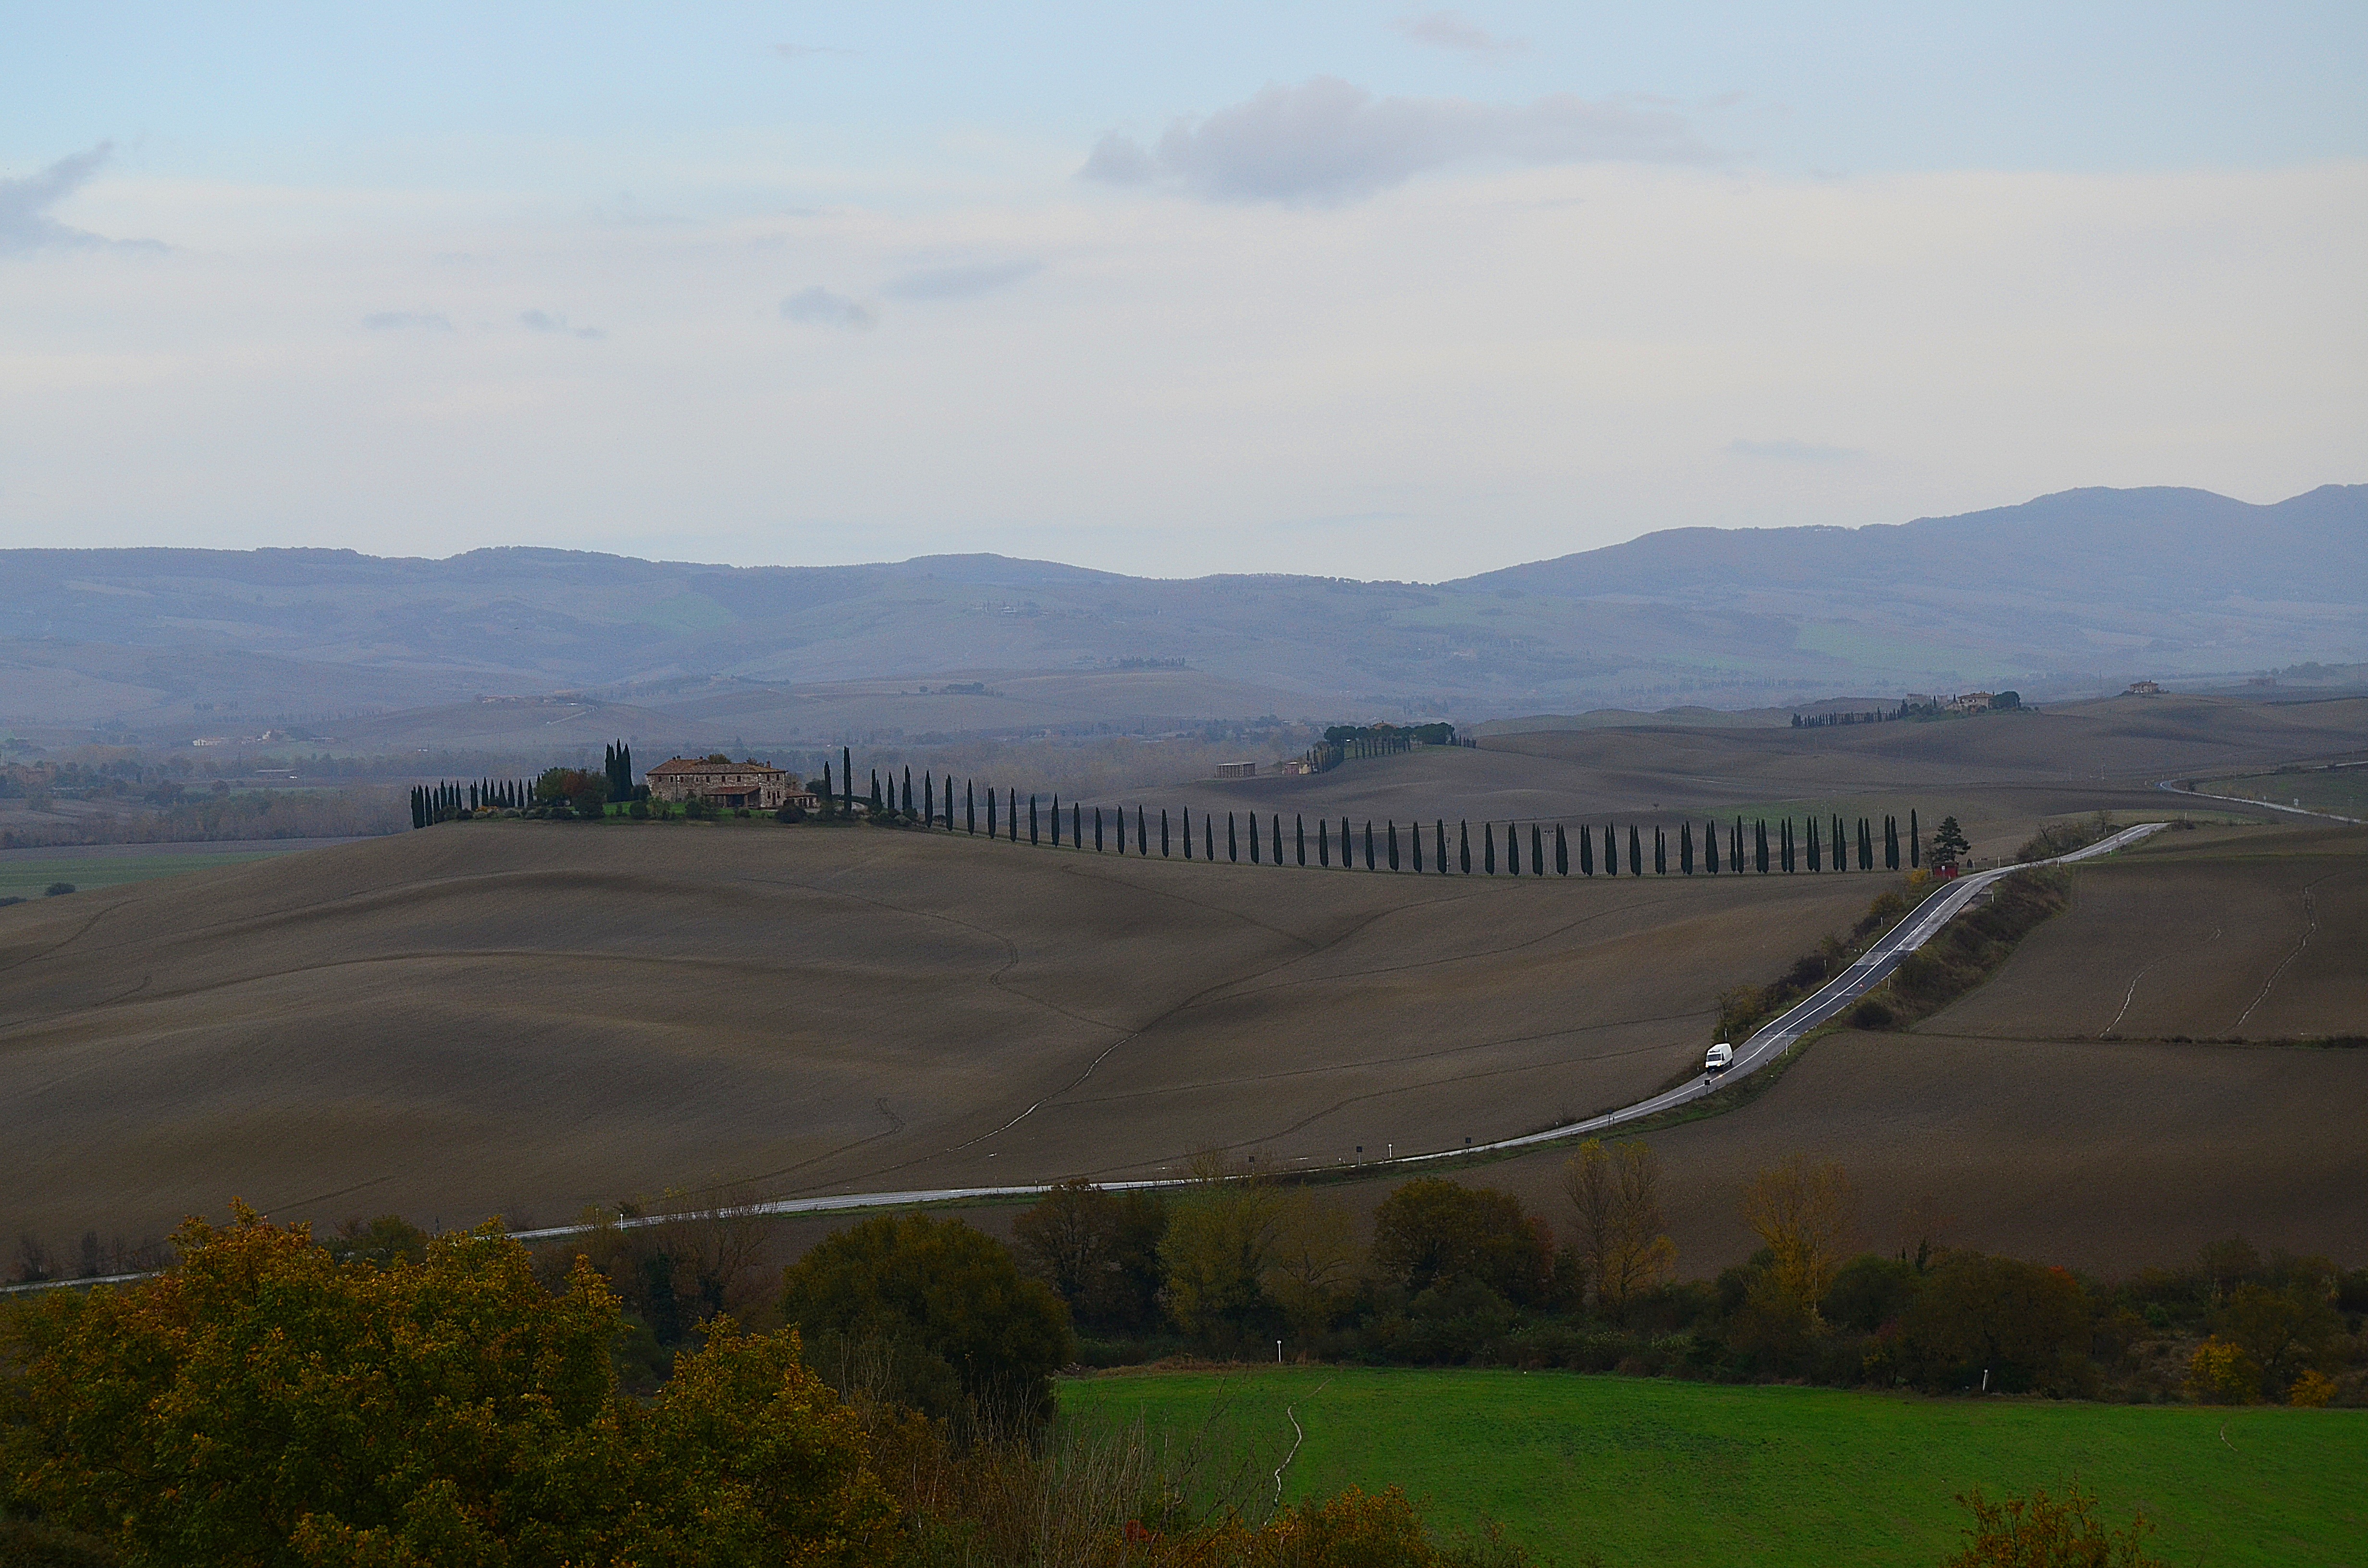
landscape, mountain, sky, road, field, farm, prairie, hill, highway, valley, land, summer, scenic, journey, italy, tuscany, reservoir, agriculture, plain, outdoors, hills, clouds, mountains, grassland, houses, plateau, beauty, serenity, day, the way, rural area, aerial photography, the terrain, upland, atmospheric phenomenon, mountainous landforms